Tower houses in Britain and Ireland

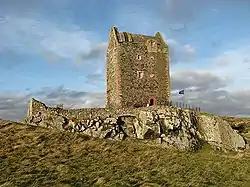
Smailholm Tower in Roxburghshire, Scotland

Tower houses are often called castles, and despite their characteristic compact footprint size, they are formidable habitations and there is no clear distinction between a castle and a tower house. In Scotland a classification system has been widely accepted based on ground plan, such as the L-plan castle style, one example being the original layout (prior to enlargement) of Muchalls Castle in Scotland.